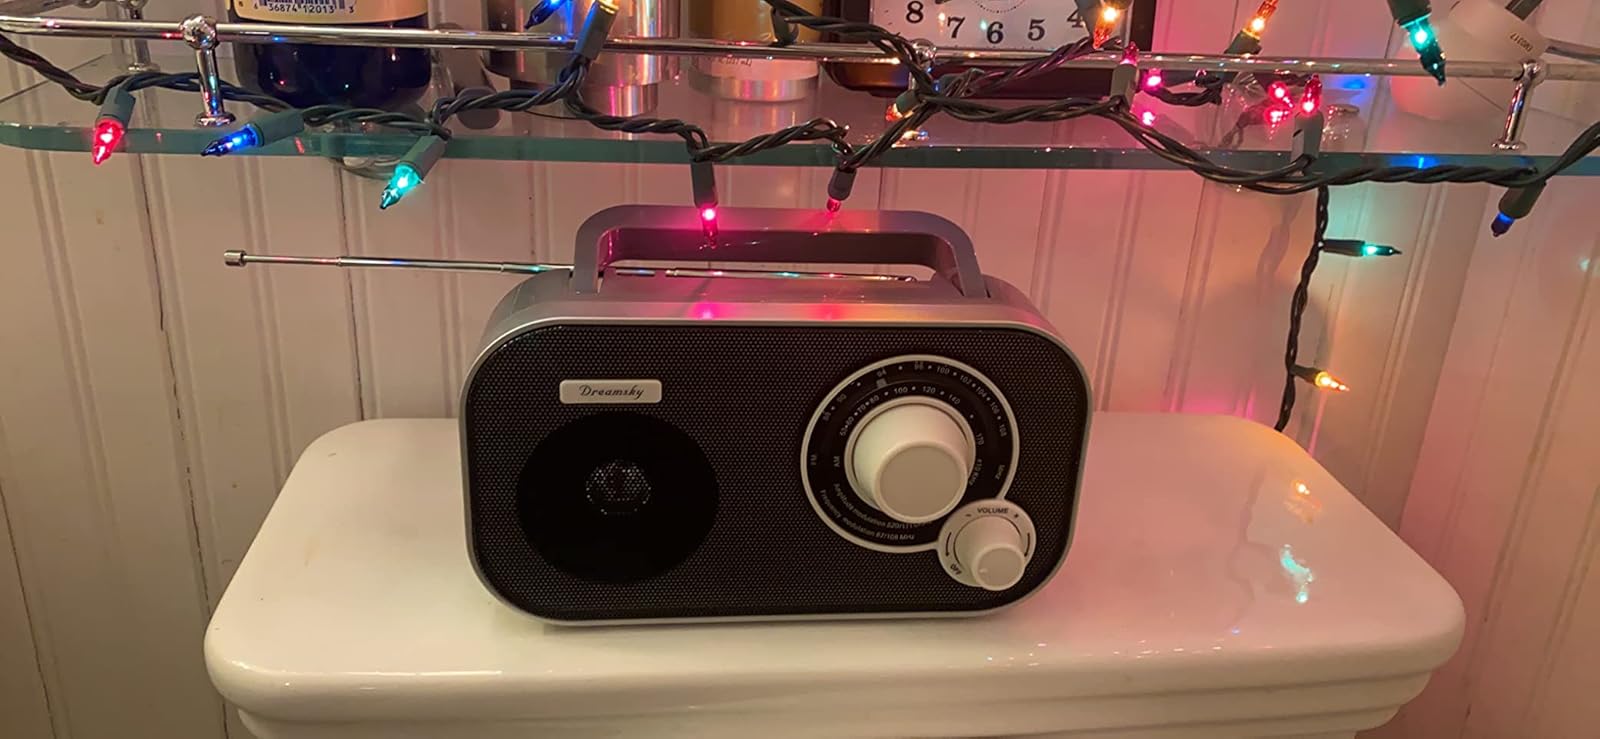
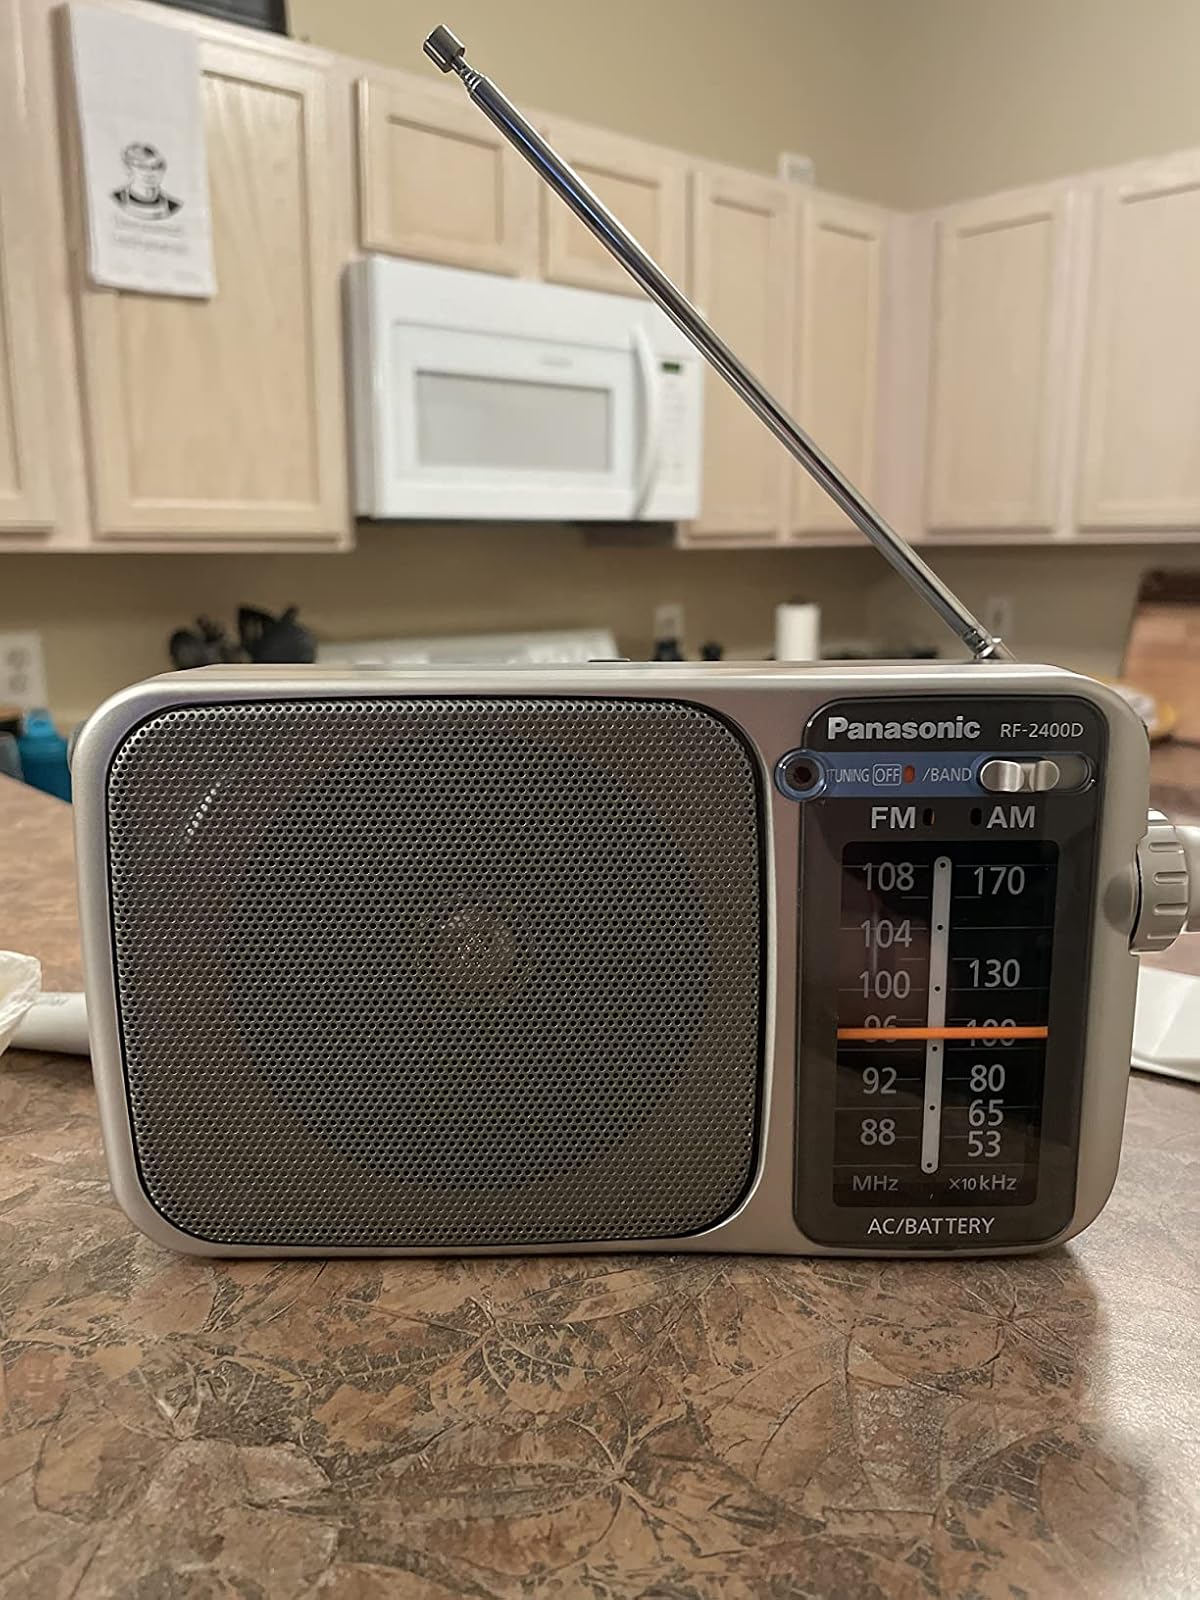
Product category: radio
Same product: no